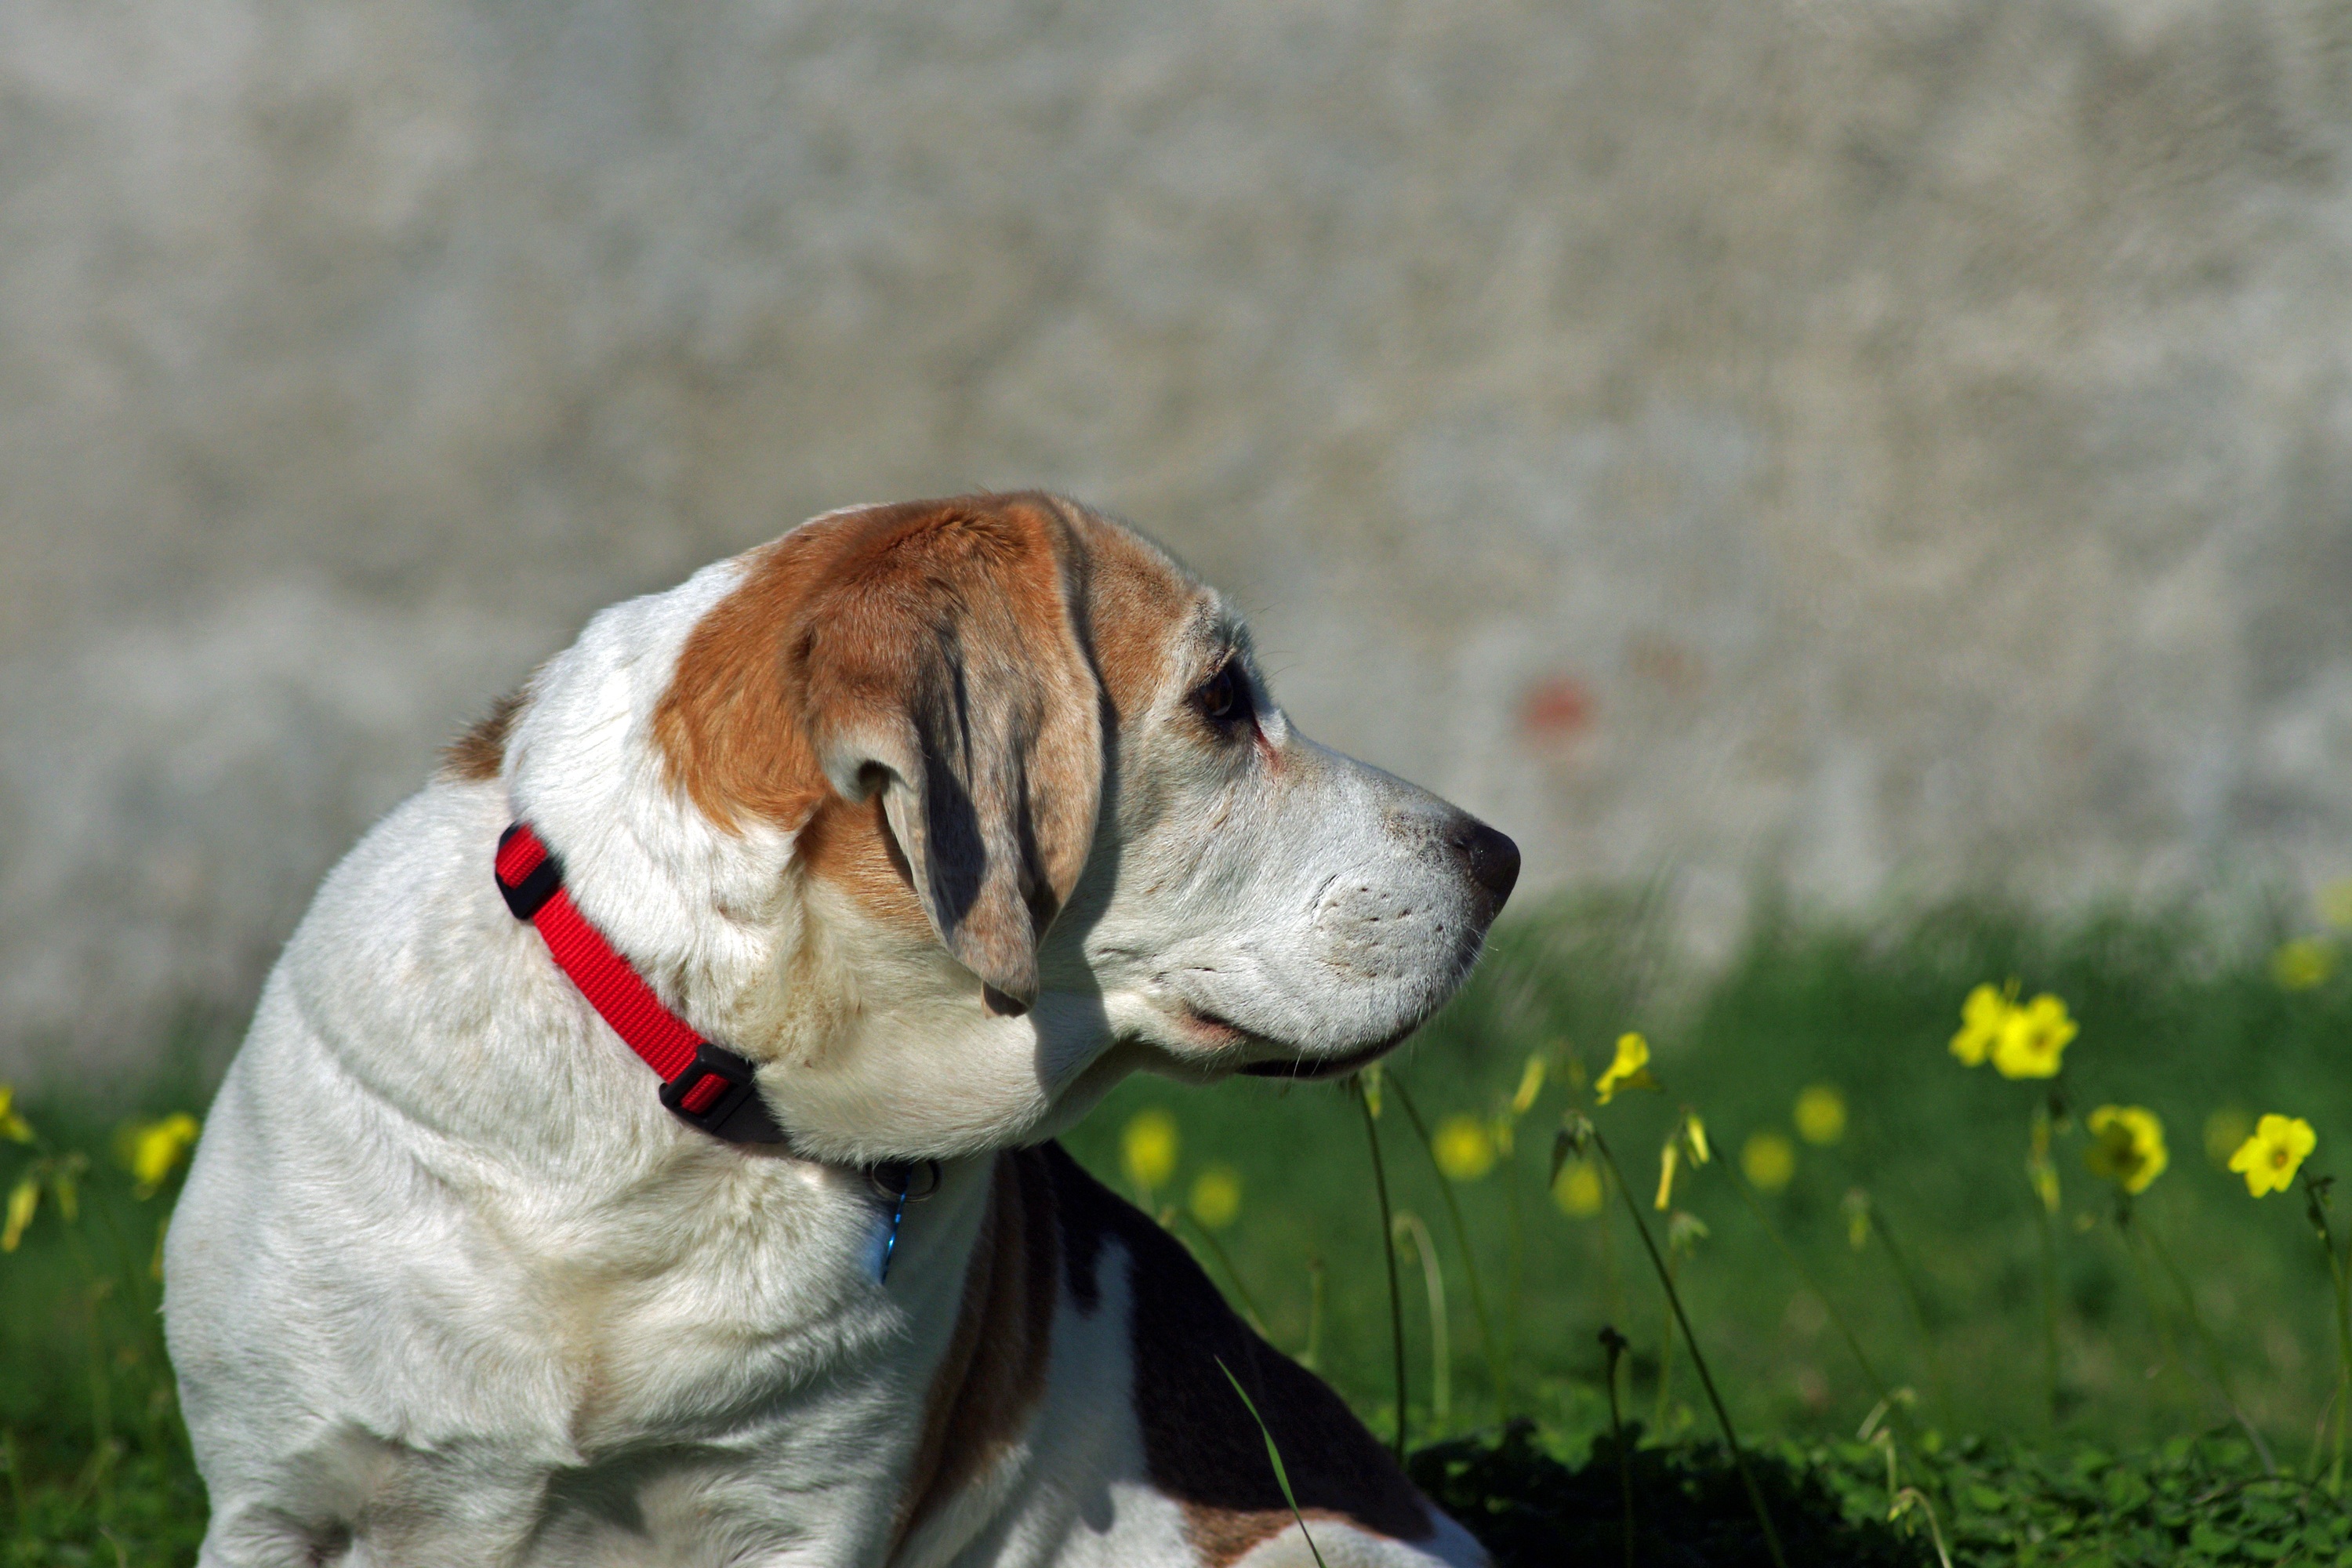
old, puppy, dog, portrait, mammal, friend, hound, nose, ears, vertebrate, beagle, elderly, dog breed, snuff, dog like mammal, dog crossbreeds